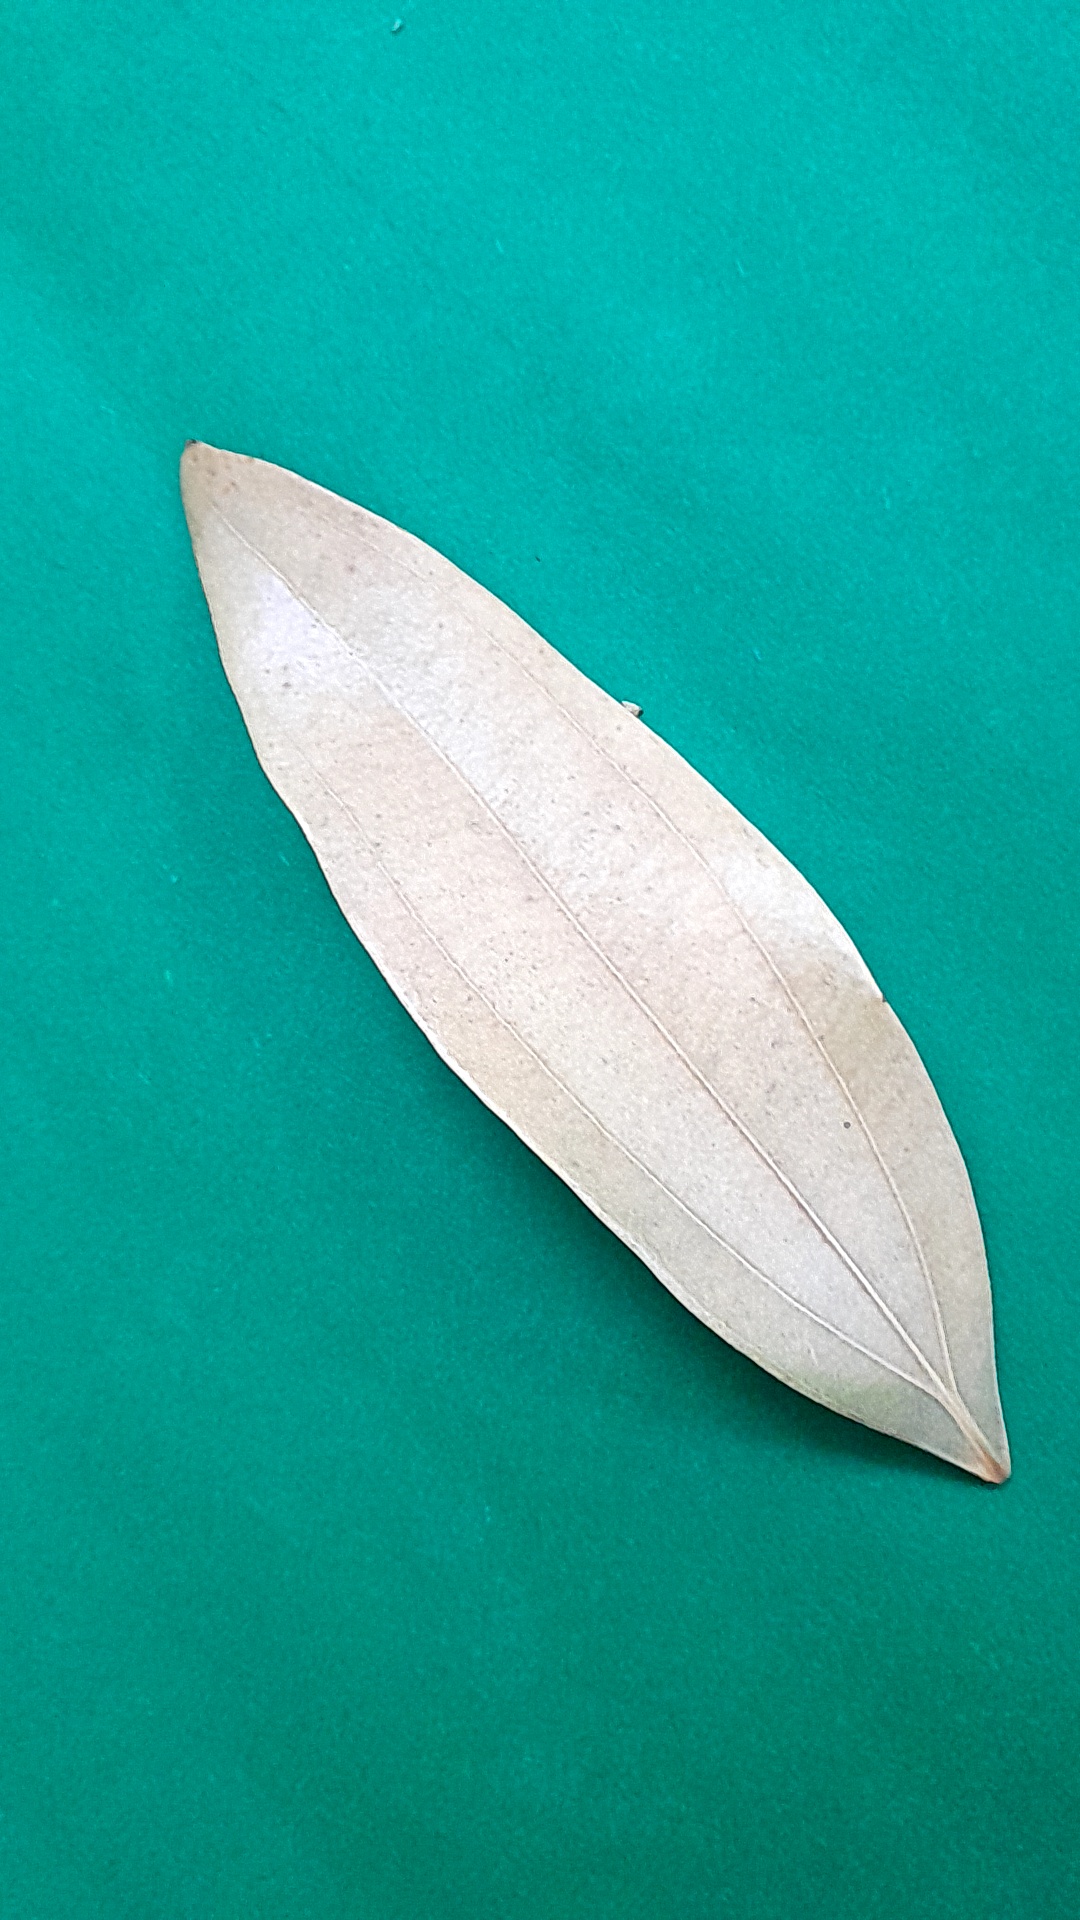
Label: Dry Leaf